Maryland State Colonization Society

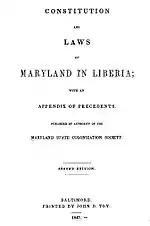
Constitution and Laws of Maryland in Liberia, published by the Maryland State Colonization Society, 1847

The Maryland State Colonization Society was the Maryland branch of the American Colonization Society, an organization founded in 1816 with the purpose of returning free African Americans to what many Southerners considered greater freedom in Africa. The ACS helped to found the colony of Liberia in 1821–22, as a place for freedmen.